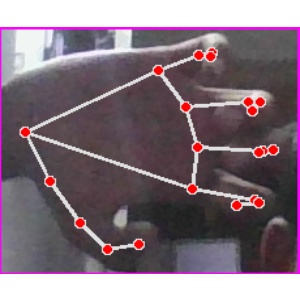
अक्षर: त